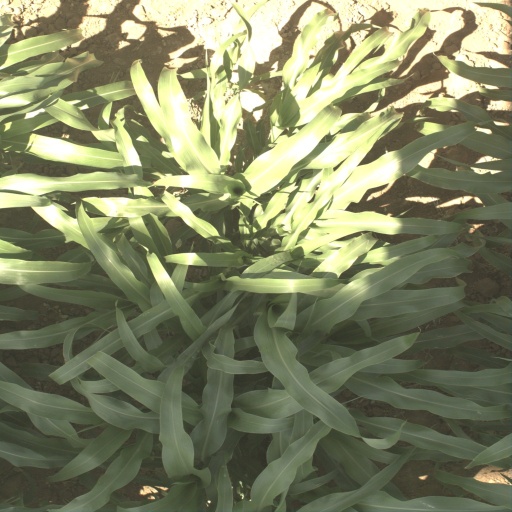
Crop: sorghum